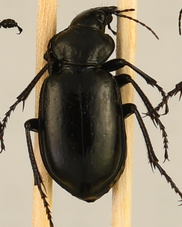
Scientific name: Calosoma affine
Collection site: Konza Prairie Agroecosystem NEON (KONA), plot KONA_007